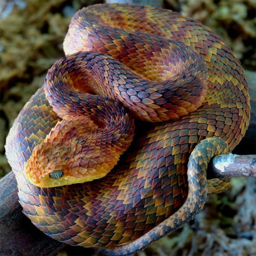
this snake looks like it came right out of our imagination